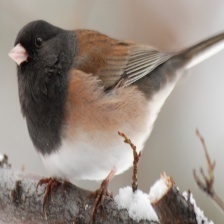
Species: DARK EYED JUNCO
Scientific name: JUNCO HYEMALIS